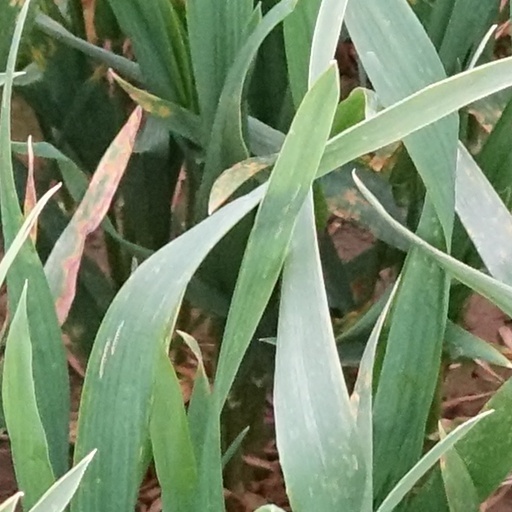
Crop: wheat